Ludwig Ferdinand Huber

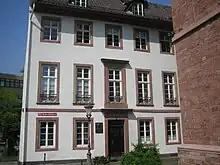
Photograph of a three-story white house with large windows framed with red sandstone

The two and the Stock sisters quickly became friends, and after two weeks of introducing Schiller to many of the city's artists and intellectuals, they all moved to the village of Gohlis just north of Leipzig where Schiller lived in a farmhouse that became known as the Schillerhaus. The young publisher Georg Joachim Göschen soon joined them.